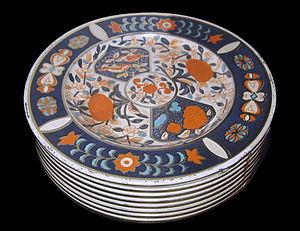
La Royal Crown Derby Porcelain Company est un fabricant de porcelaine basé à Derby, en Angleterre. La société est particulièrement réputée pour la haute qualité de sa porcelaine à la cendre d'os, dite « porcelaine anglaise ». Elle produit de la vaisselle de table et des articles ornementaux depuis le milieu du XVIIIᵉ siècle.